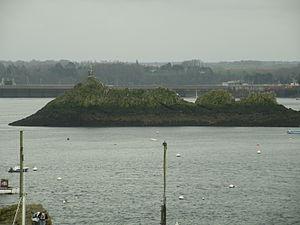
Le Rocher de Bizeux à Saint-Malo, au milieu de l’estuaire de la Rance, vu depuis la tour Solidor.
Le rocher de Bizeux est un rocher situé dans l'estuaire de la Rance, entre Saint-Servan et La Vicomté. Il est surtout connu pour la statue de la vierge, « Notre Dame la dominatrice », communément appelée « Notre Dame de Bizeux », qui se trouve à son sommet.